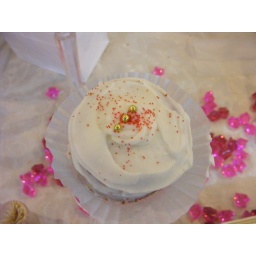
Beautiful classic red velvet mini cake with a cream cheese frosting in a mini-cake form